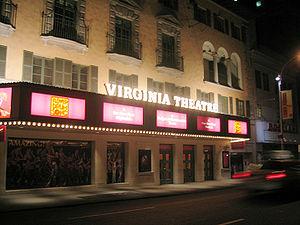
Le August Wilson Theatre est un théâtre de Broadway situé au 245 West 52nd Street dans le centre de Manhattan. Le théâtre, nommé d'après le dramaturge lauréat du prix Pulitzer August Wilson, est détenu et exploité par Jordan Roth de Jujamcyn Theatres. Le théâtre compte 1 222 places, et son spectacle joué le plus longtemps est Jersey Boys.
La liste des adaptations des œuvres de Stephen King recense les films, téléfilms, séries télévisées, bandes dessinées et œuvres théâtrales ou musicales adaptés de romans ou de nouvelles écrits par cet auteur.